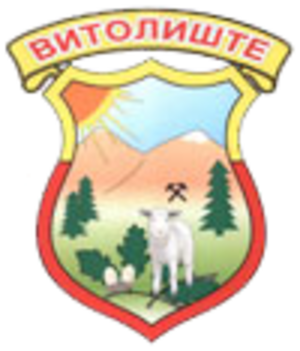
Vitolichté est un village du sud de la Macédoine du Nord, situé dans la municipalité de Prilep. Le village comptait 170 habitants en 2002.